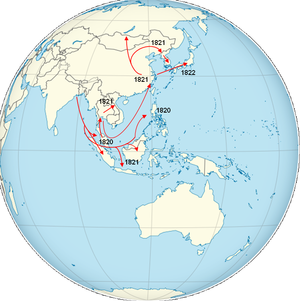
Le choléra est une maladie strictement humaine, elle se manifeste par des diarrhées gravissimes entraînant une déshydratation rapide, souvent mortelle en l'absence de traitement. Elle se transmet par voie digestive en étant provoquée par l'ingestion de Vibrio cholerae. La maladie peut se présenter sous une forme endémique ou épidémique. Elle est endémique quand elle réapparaît régulièrement dans une même région. Elle est épidémique quand elle survient de façon imprévisible dans des régions jusque-là indemnes. Elle est pandémique quand elle touche plusieurs continents.